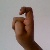
The image shows a hand gesture representing the letter 'X' in Indian Sign Language.